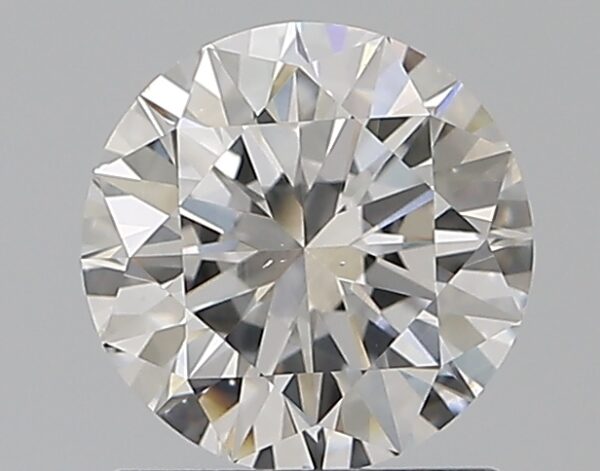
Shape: round
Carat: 1.01
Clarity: VS1
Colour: E
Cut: EX
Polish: EX
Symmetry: EX
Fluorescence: ST
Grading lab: GIA
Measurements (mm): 6.42 x 6.45 x 3.98